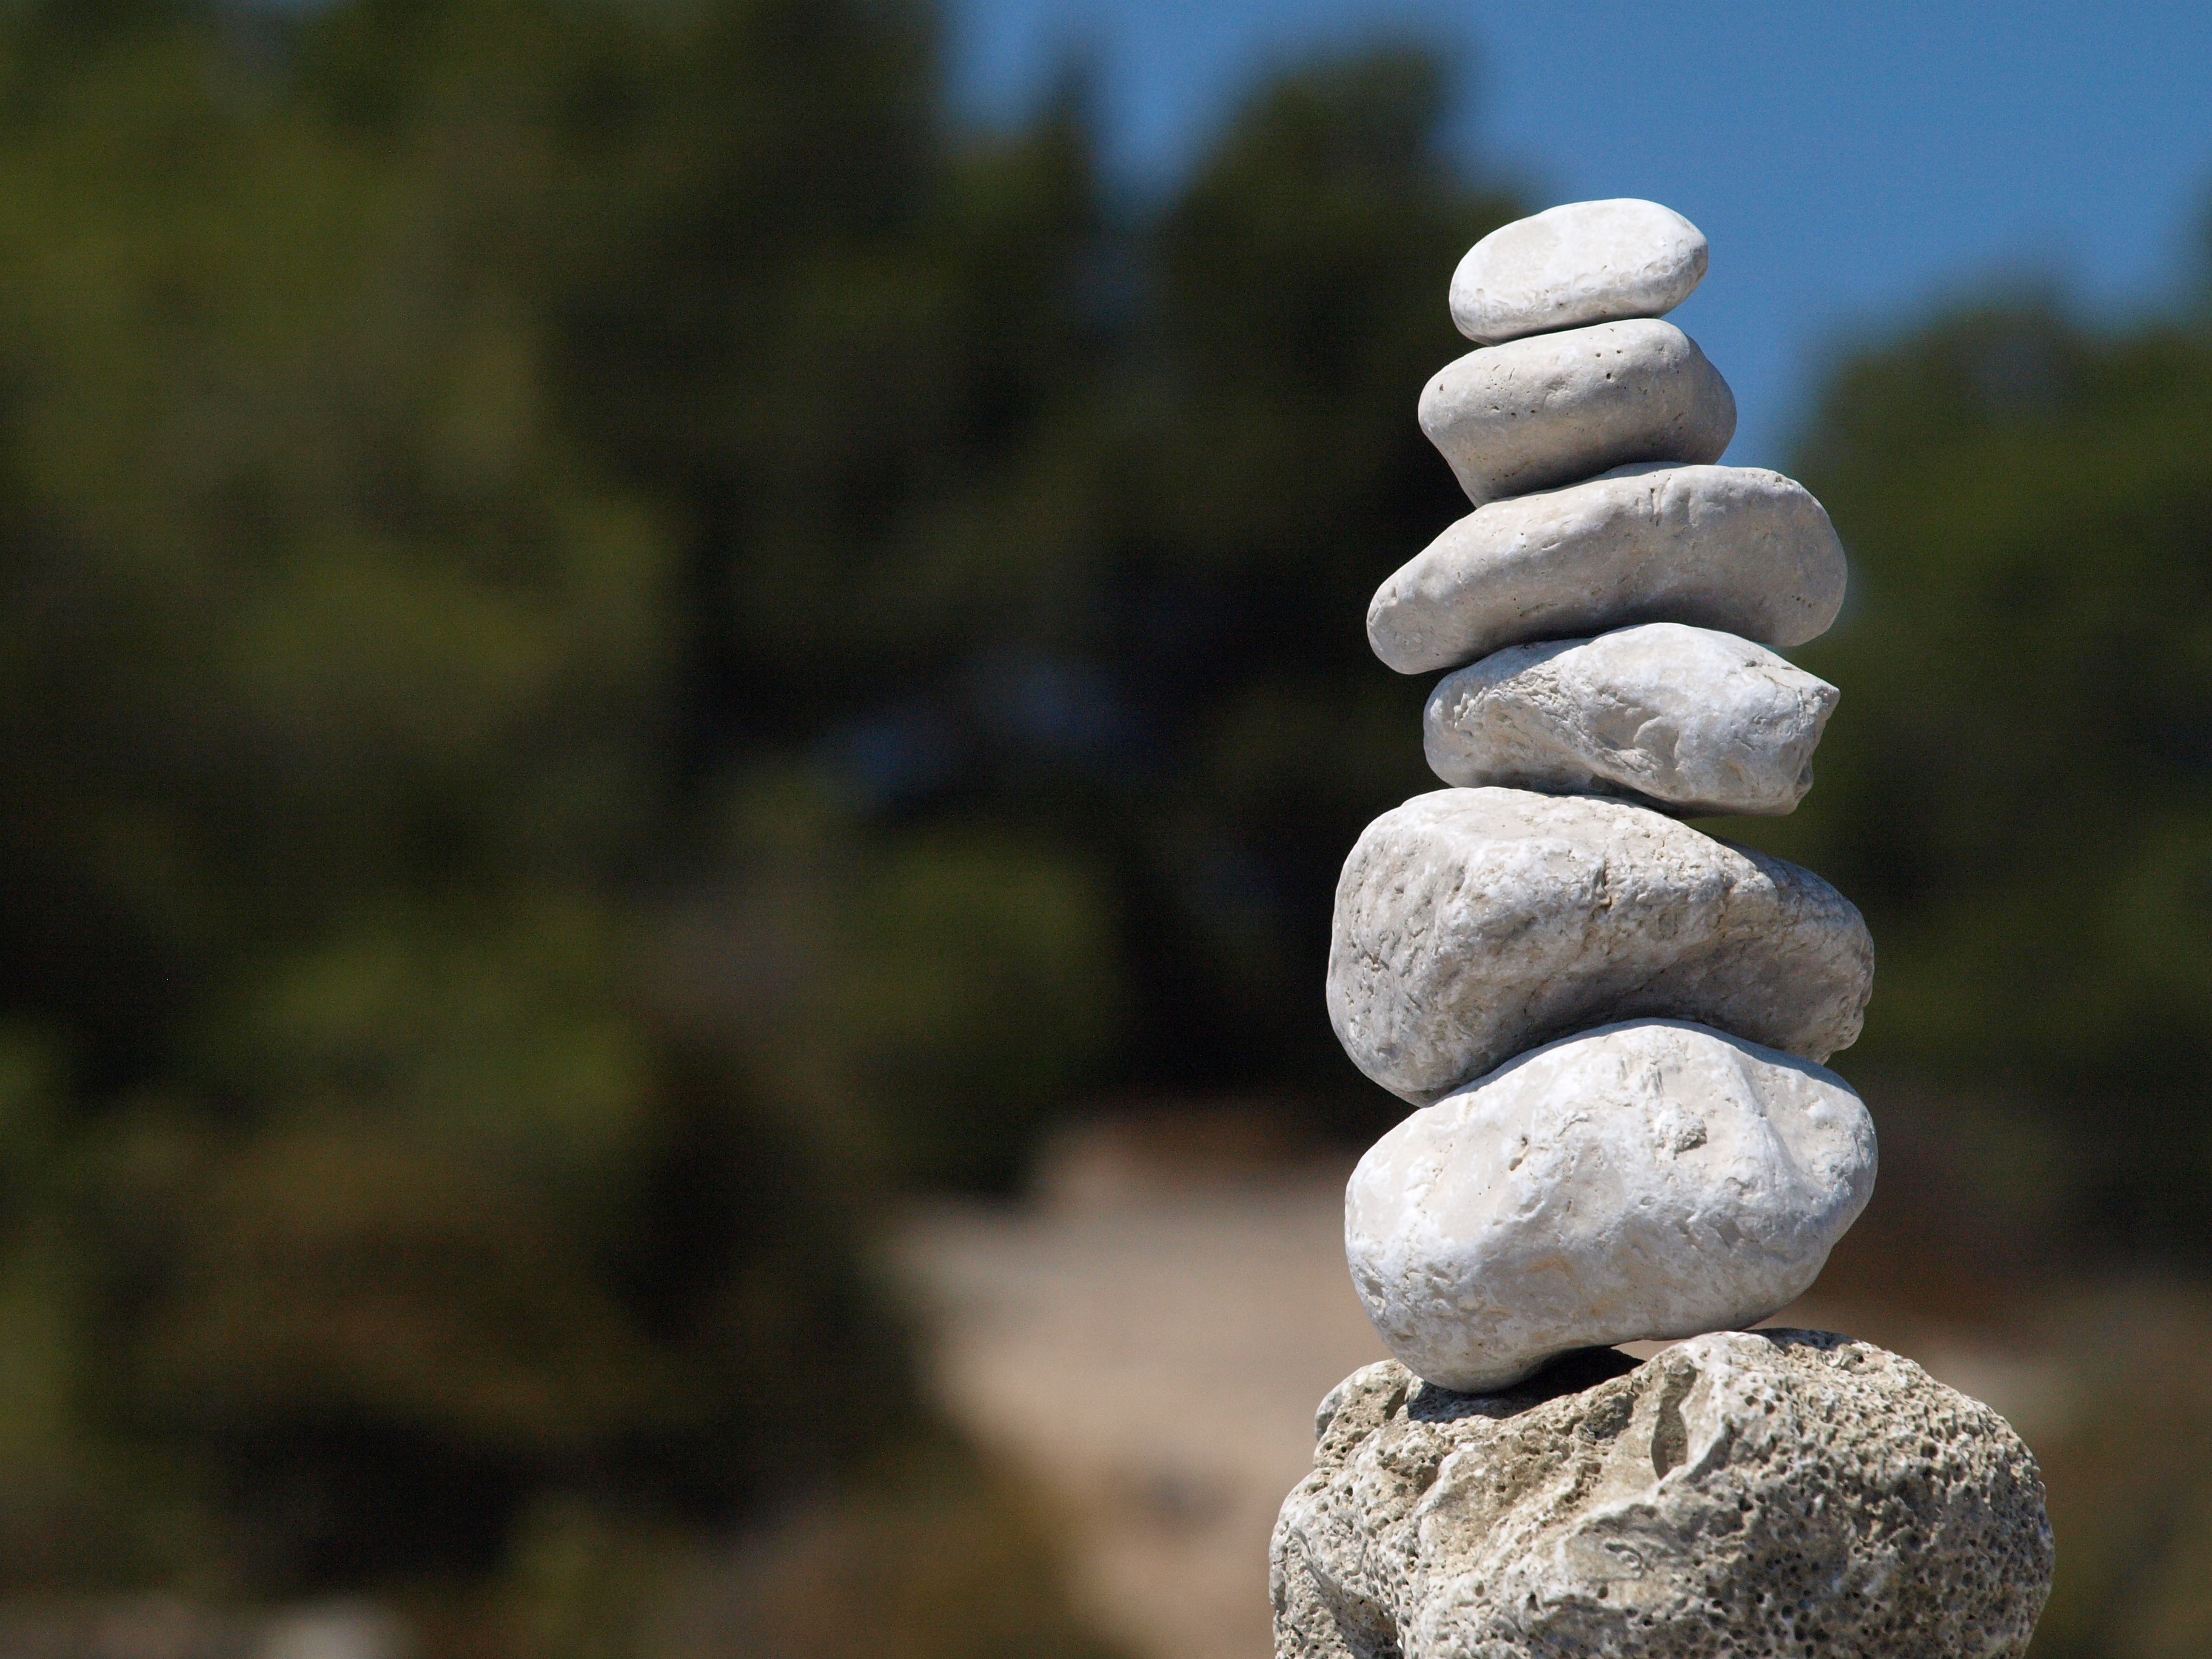
beach, sea, tree, nature, grass, rock, sky, summer, autumn, material, zen, rocks, pebbles, boulder, the sun, the stones, the coast, the mediterranean sea, the beach tree